Lobularia maritima

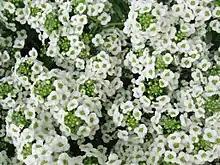
Cultivar 'White Alyssum'

Lobularia maritima (syn. "Alyssum maritimum") is a species of low-growing flowering plant in the family Brassicaceae. Its common name is sweet alyssum or , also commonly referred to as just alyssum (from the genus "Alyssum" in which it was formerly classified).